Grand Trunk Pacific Railway

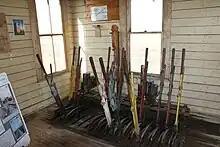
GTPR Oban, Sask. interlocking tower

The GTPR built the Fort Garry Hotel in Winnipeg and the Hotel Macdonald in Edmonton. Halibird and Roche of Chicago designed the hotel for Prince George, but it never left the drawing-board stage. Construction of the $2m Chateau Prince Rupert, designed by Francis Rattenbury, did not proceed beyond the foundations, laid in 1910. Its forerunner, the temporary GTP Inn, was demolished in 1962. Sometimes in conjunction with the CNoR, the GTPR built some impressive city stations.